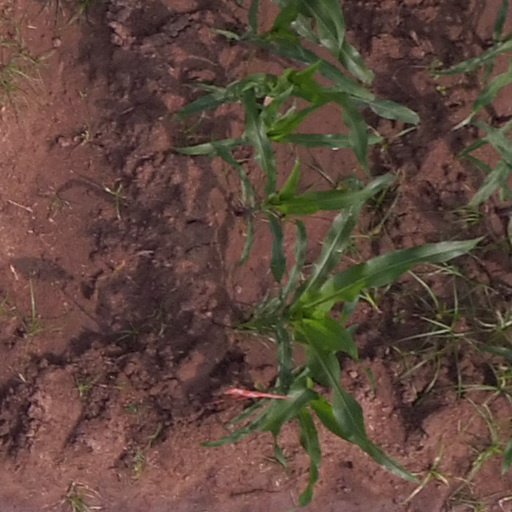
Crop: maize; corn